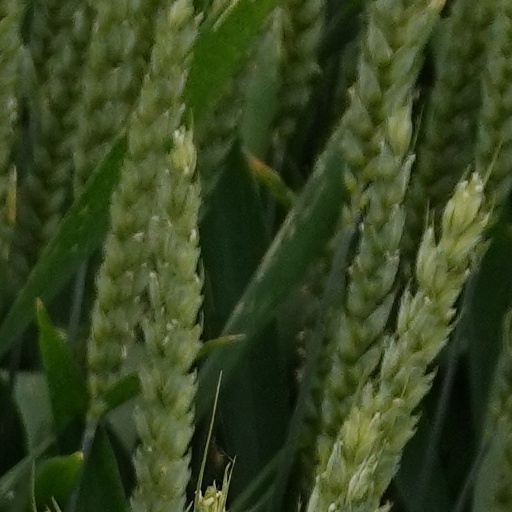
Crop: wheat